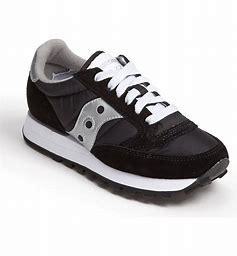
Brand: Saucony
Model: Jazz 81